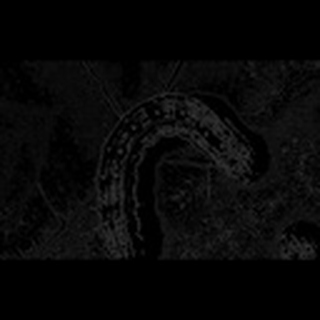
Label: cotton_army_worm